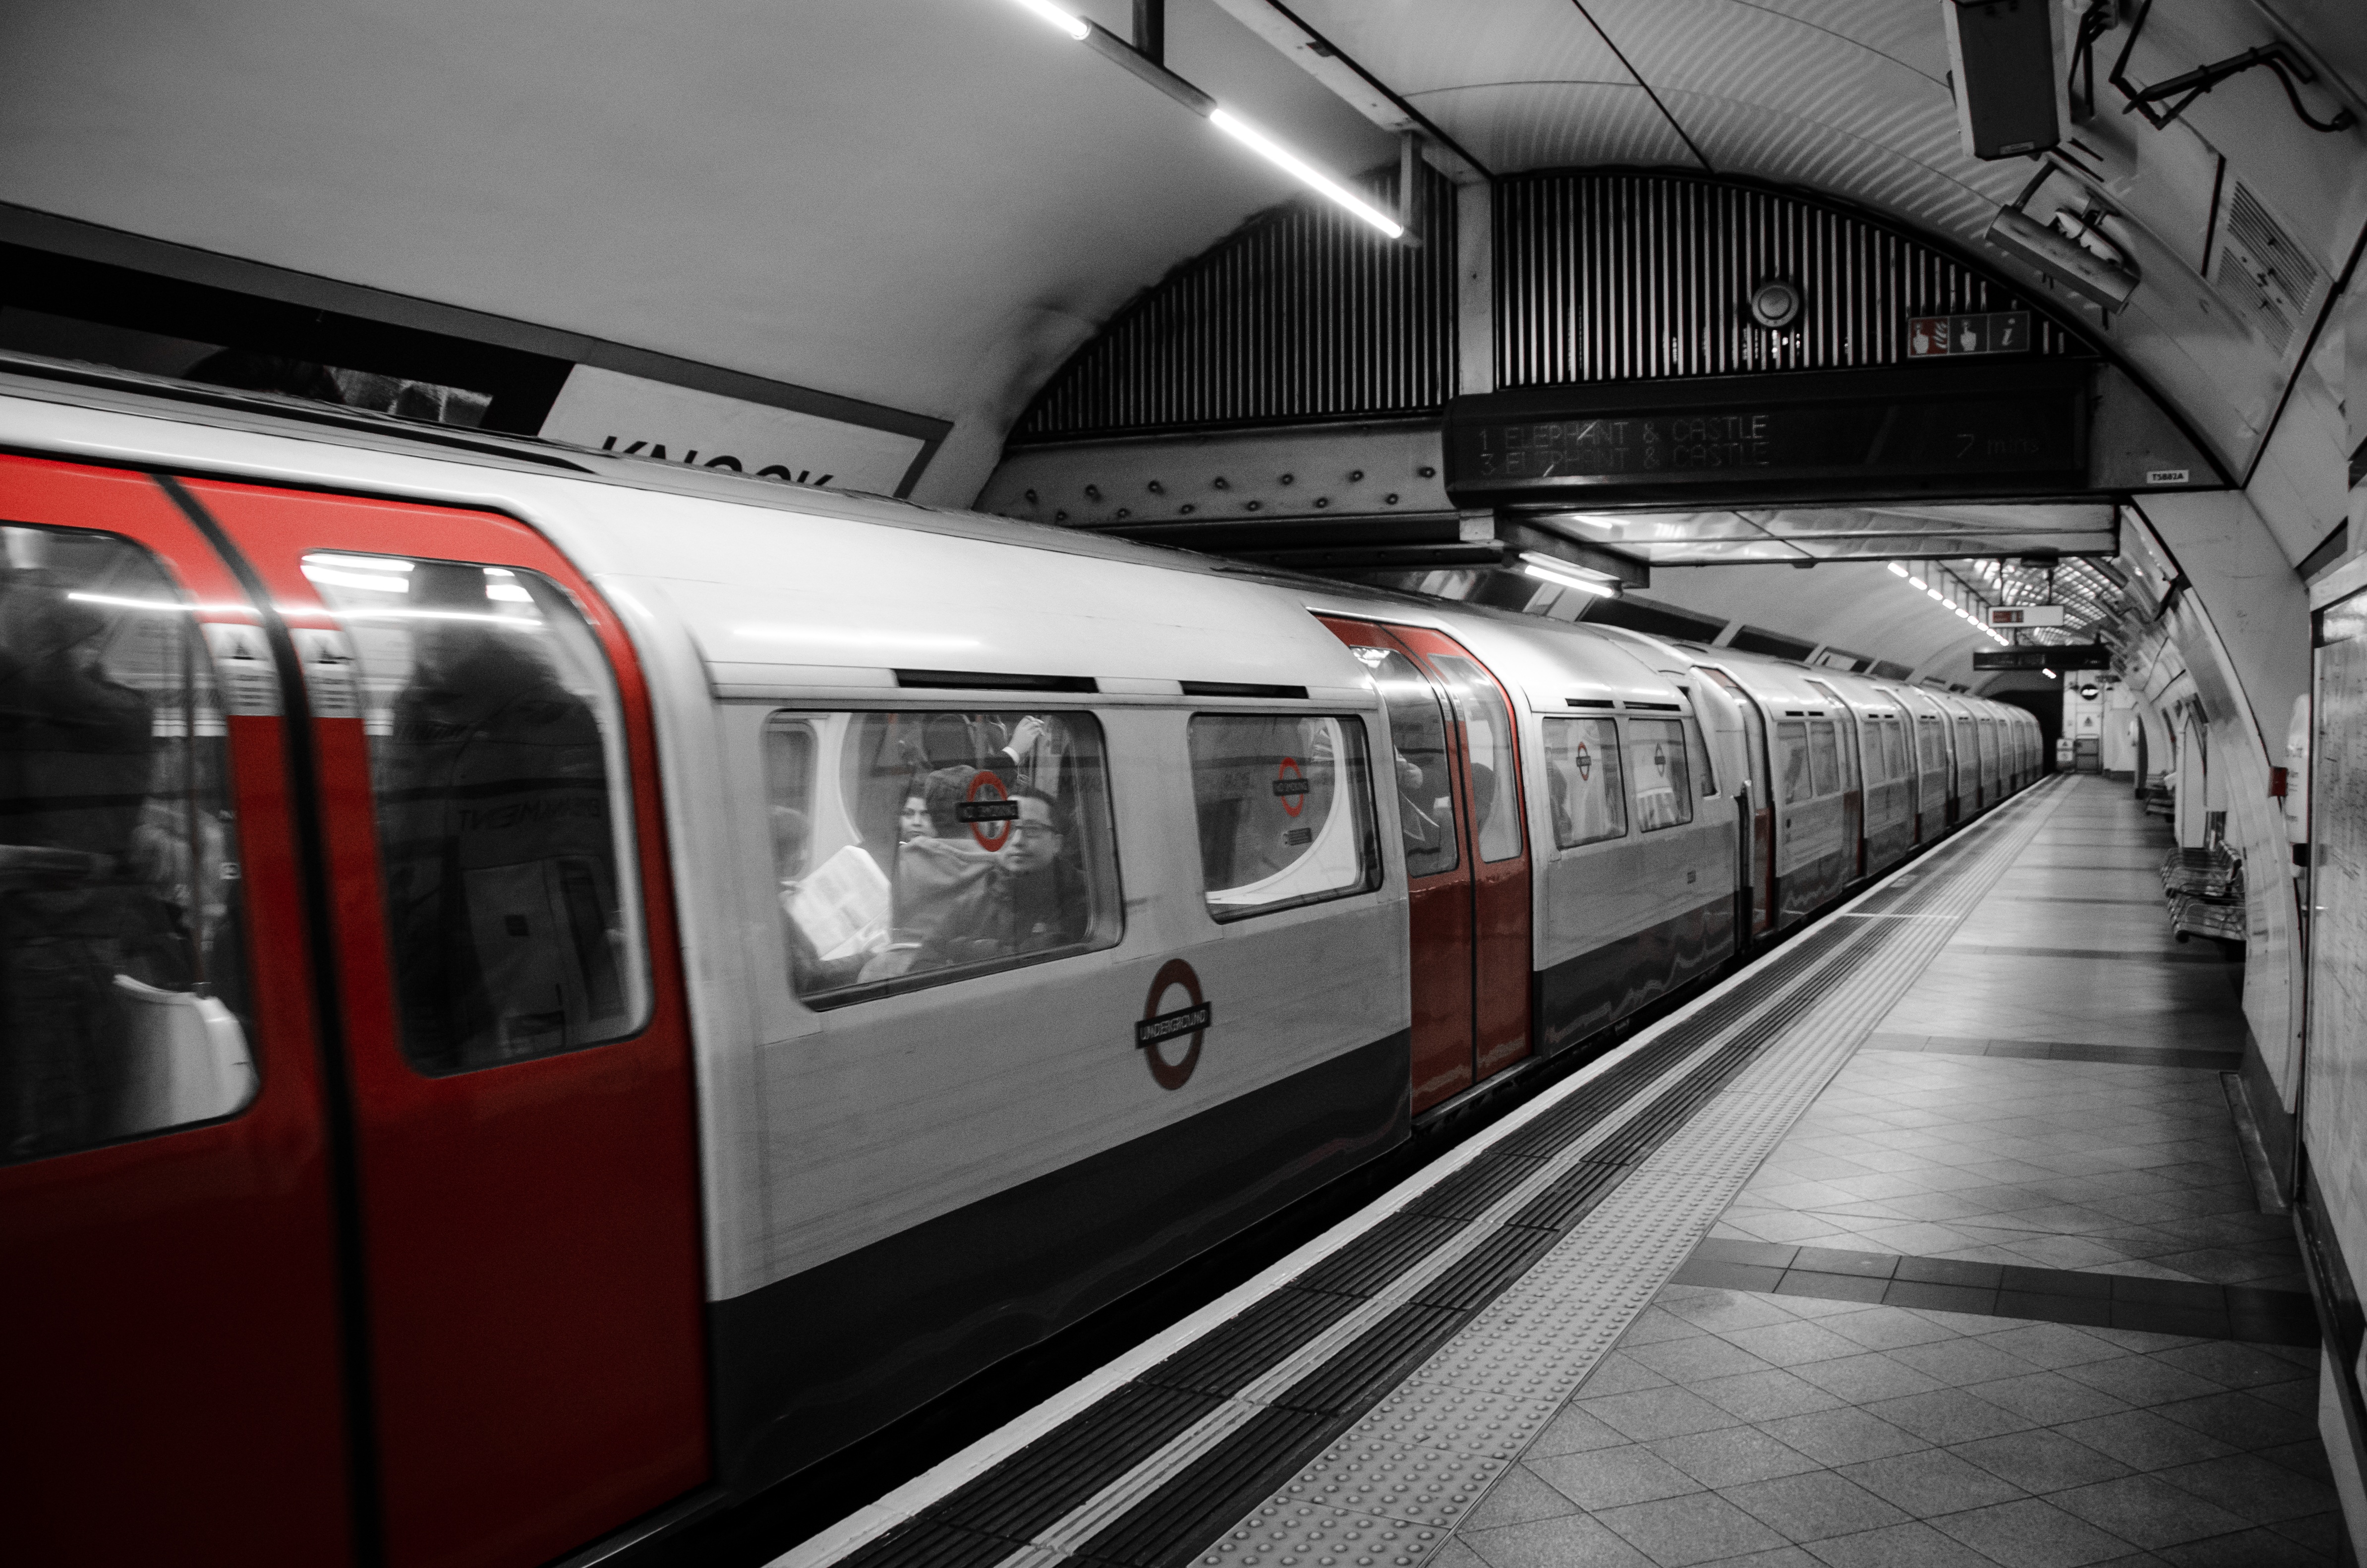
black and white, railway, railroad, wagon, tube, rail, city, urban, train, subway, metro, underground, motion, transportation, transport, vehicle, monochrome, speed, public transport, metro station, london, locomotive, fast, passenger, rail transport, tail lights, automotive design, rapid transit, high speed rail